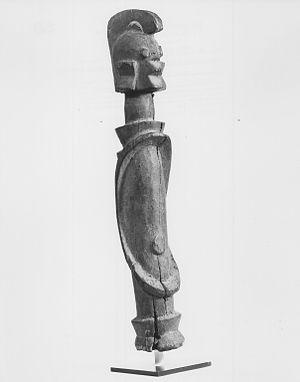
Les Wurkun sont une population – ou un ensemble de populations – d'Afrique de l'Ouest vivant au nord du Nigeria, à la limite de la haute et de la moyenne vallée de la Bénoué. Comme les Bikwin, ils occupent l'extrémité occidentale des monts Muri. Leur statuaire colonnaire a été décrite, mais les populations elles-mêmes sont peu documentées.